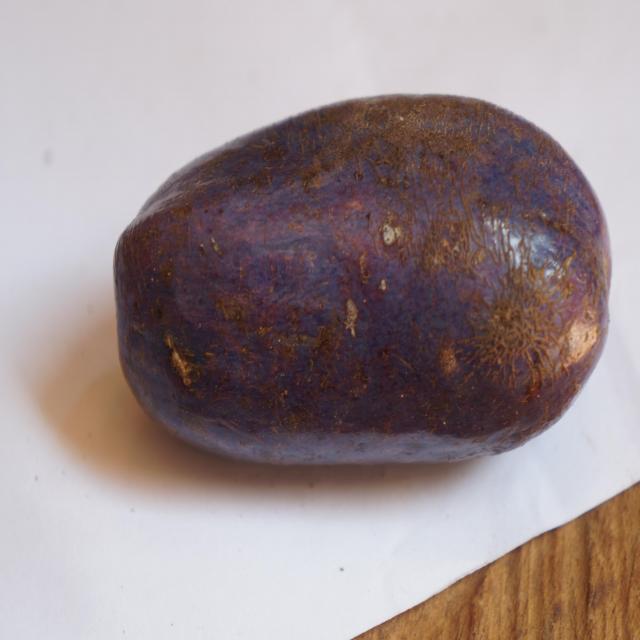
Plum grade: unaffected